Saltstraumen Church

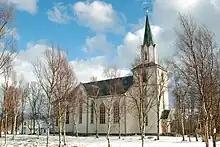
View of the church

Saltstraumen Church is a parish church of the Church of Norway in Bodø Municipality in Nordland county, Norway. It is located in the village of Saltstraumen. It is one of the two churches for the Saltstraumen parish which is part of the Bodø domprosti (deanery) in the Diocese of Sør-Hålogaland. The white, wooden church was built in a long church style in 1886 using plans drawn up by the architect J. E. Olsen. The church seats about 370 people.